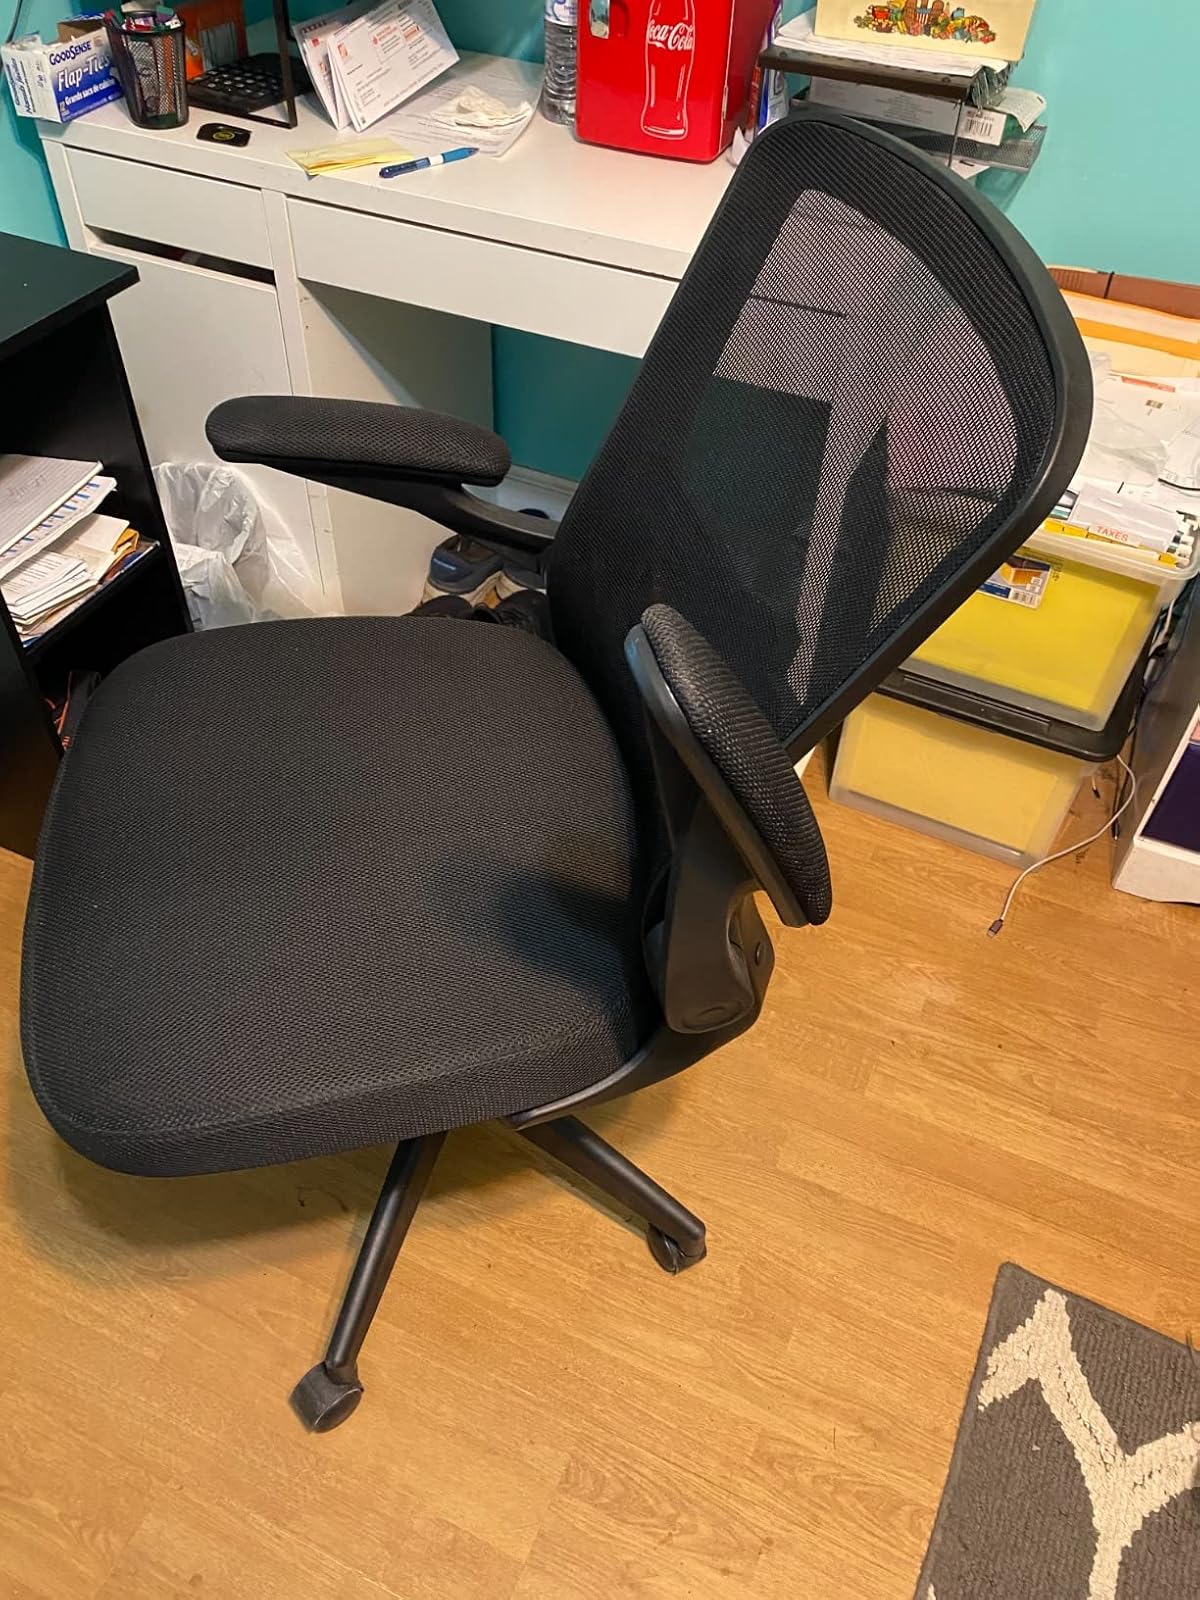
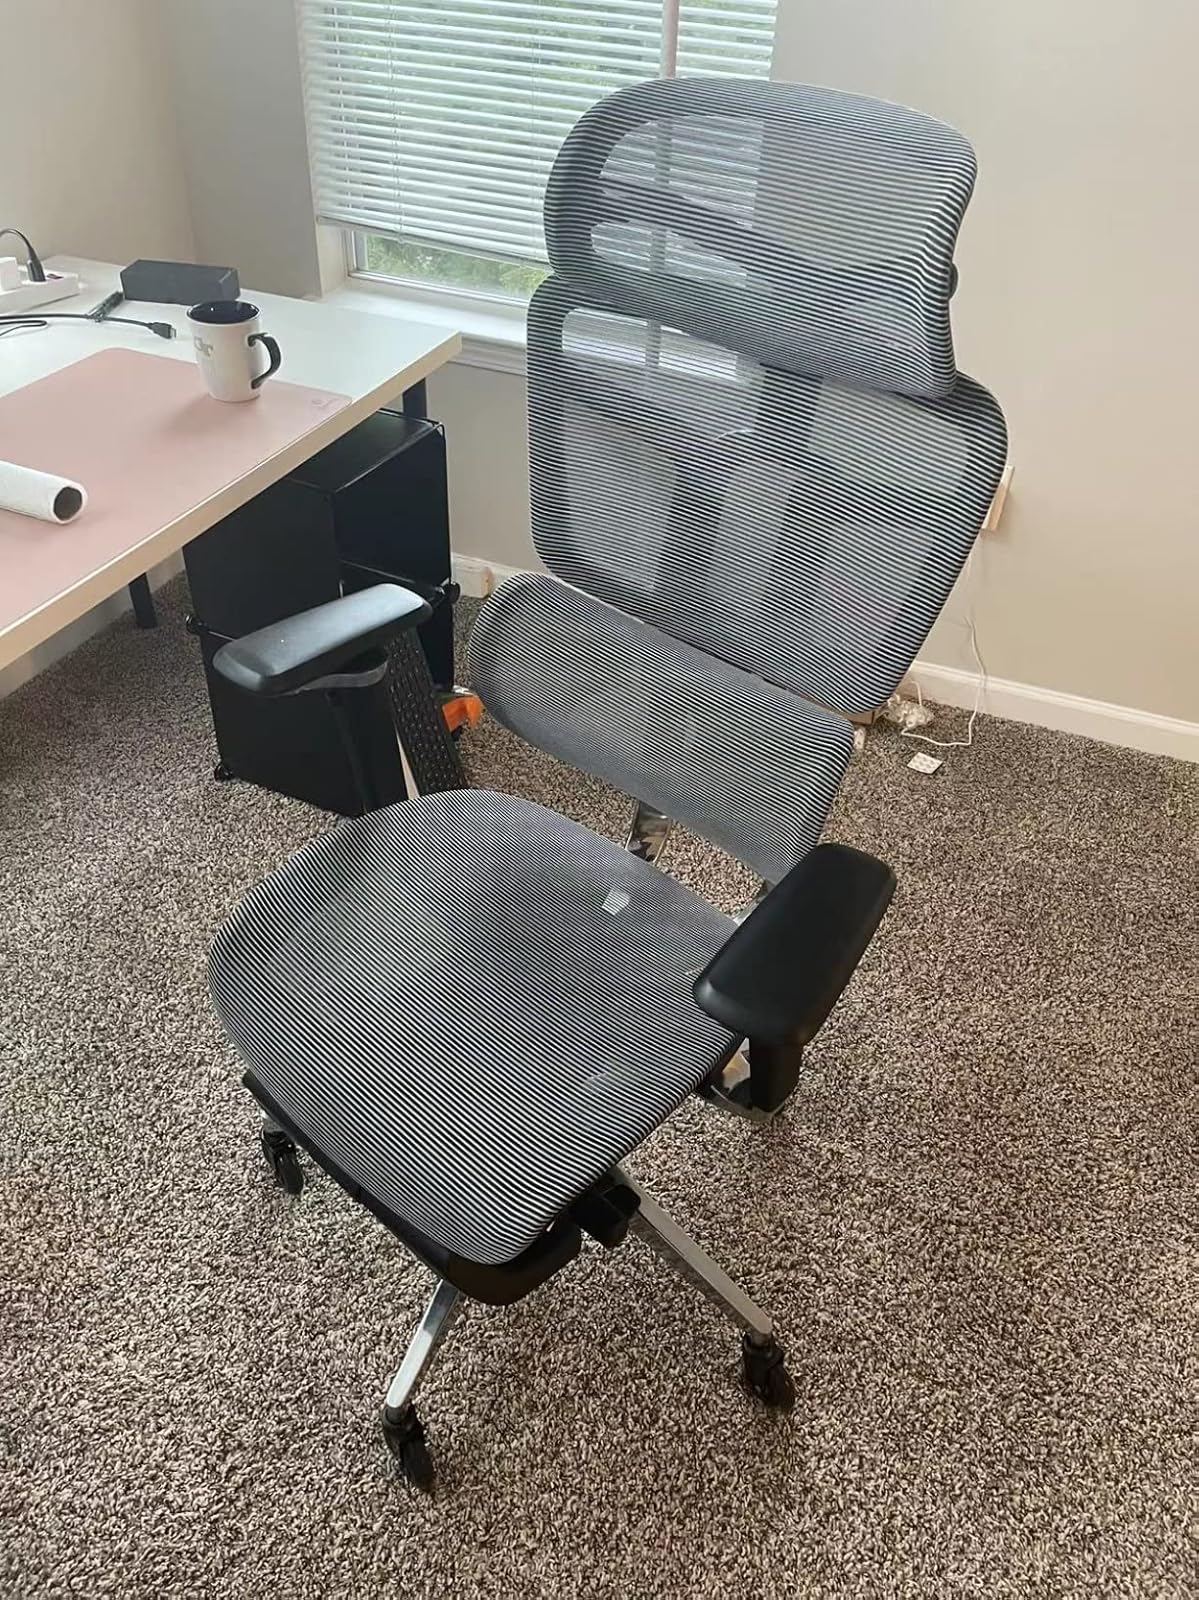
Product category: items_chair
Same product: no